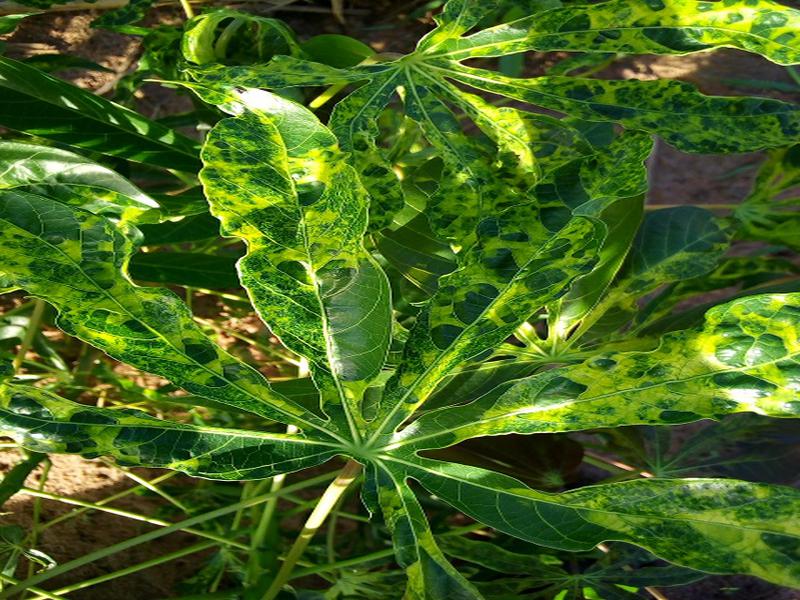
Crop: cassava
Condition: mosaic_disease